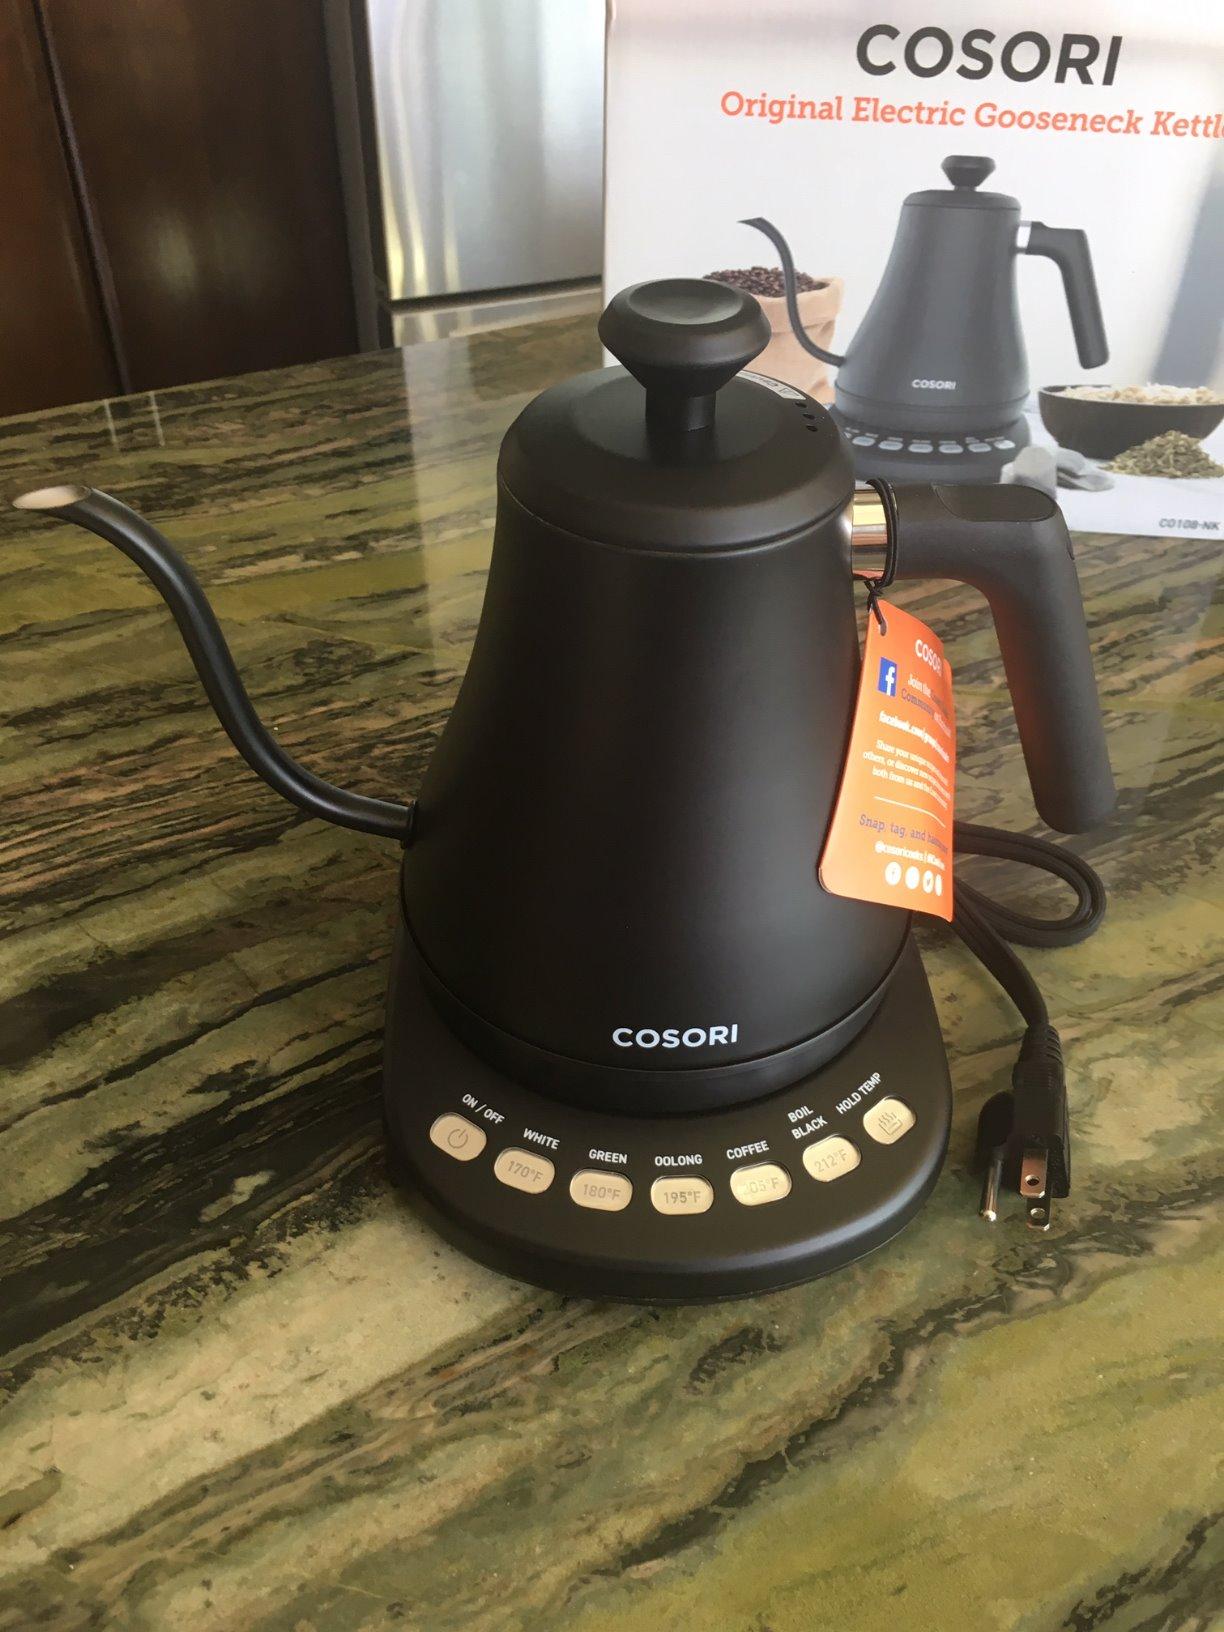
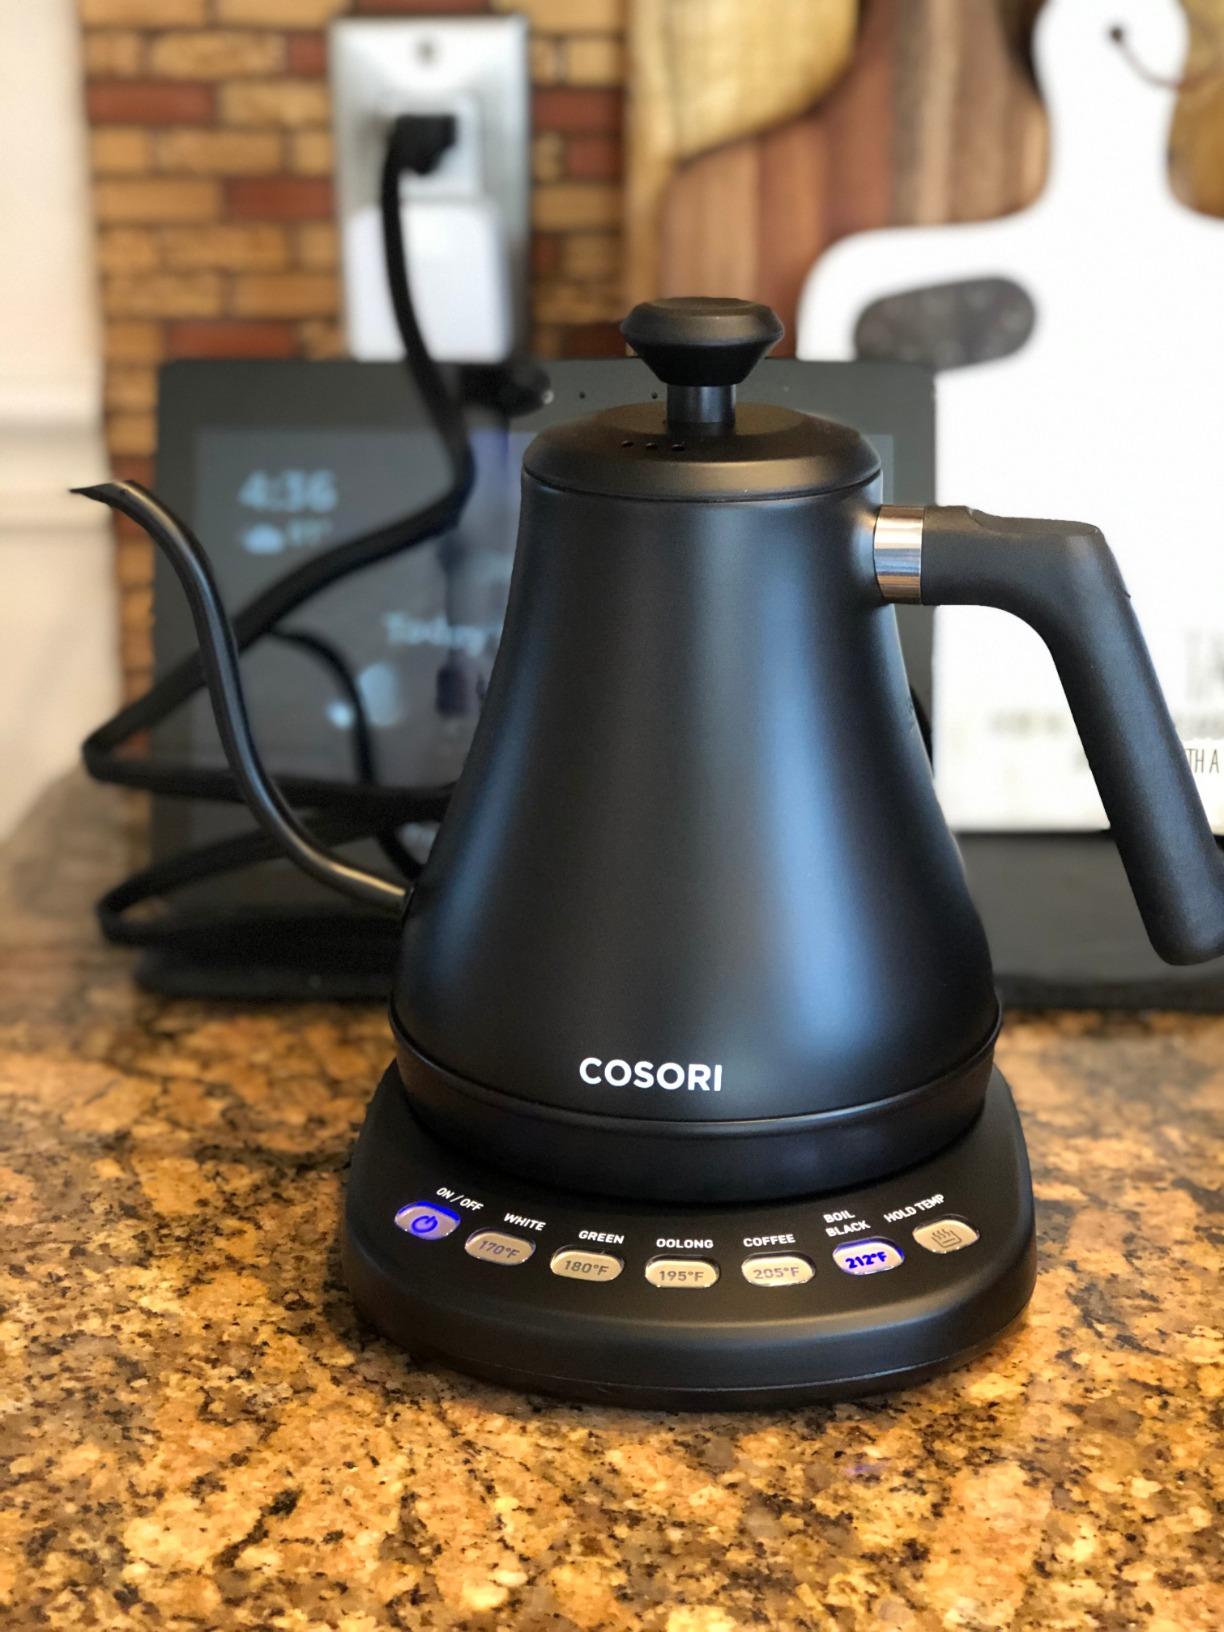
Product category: items_kettle
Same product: yes